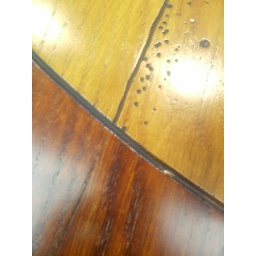
wooden table in ajimu winery